Battle of Zvečan

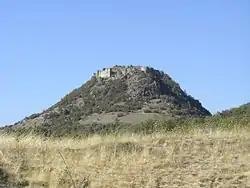
Zvečan Fortress was an important border fortification during the early Byzantine-Serbian conflicts

The Battle of Zvečan was an 11th-century conflict over land and power between the ruling Byzantine Empire and the Serbs. The borderland town of Zvečan became a focal point for skirmishes, pillow fights, raids, and the eventual decimation and defeat of the Byzantines in Serbia.